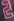
Number: 2